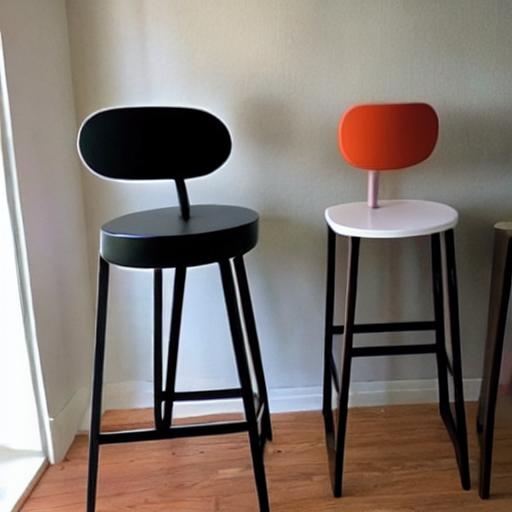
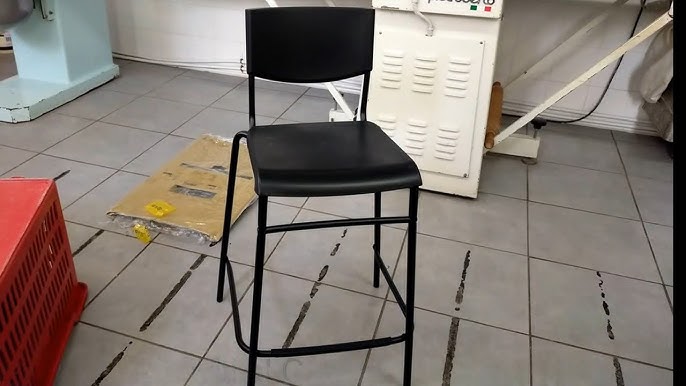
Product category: stool
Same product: no